Lindheimer Astrophysical Research Center

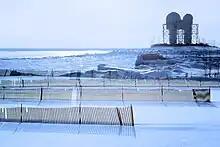
Looking south, from the campus's North Beach

The Center was constructed in 1966 on the Lake Michigan shore in the northeast corner of the recently completed Northwestern University Lakefill and its twin domes and distinctive crisscrossed supporting braces instantly made it a campus landmark. That year, the Chicago Chapter of the American Institute of Architects designated the structure as outstanding in its class.